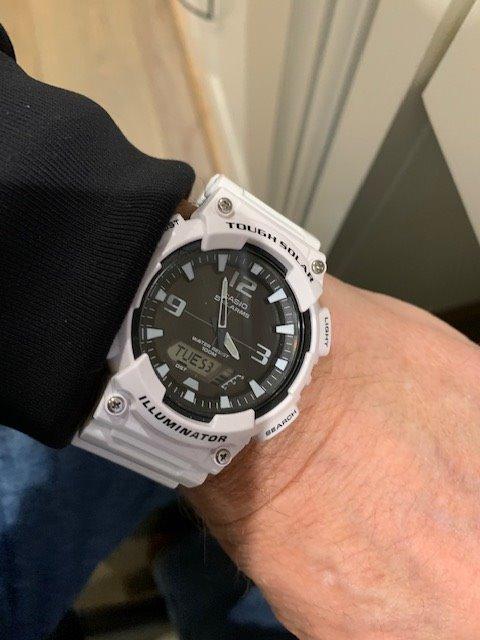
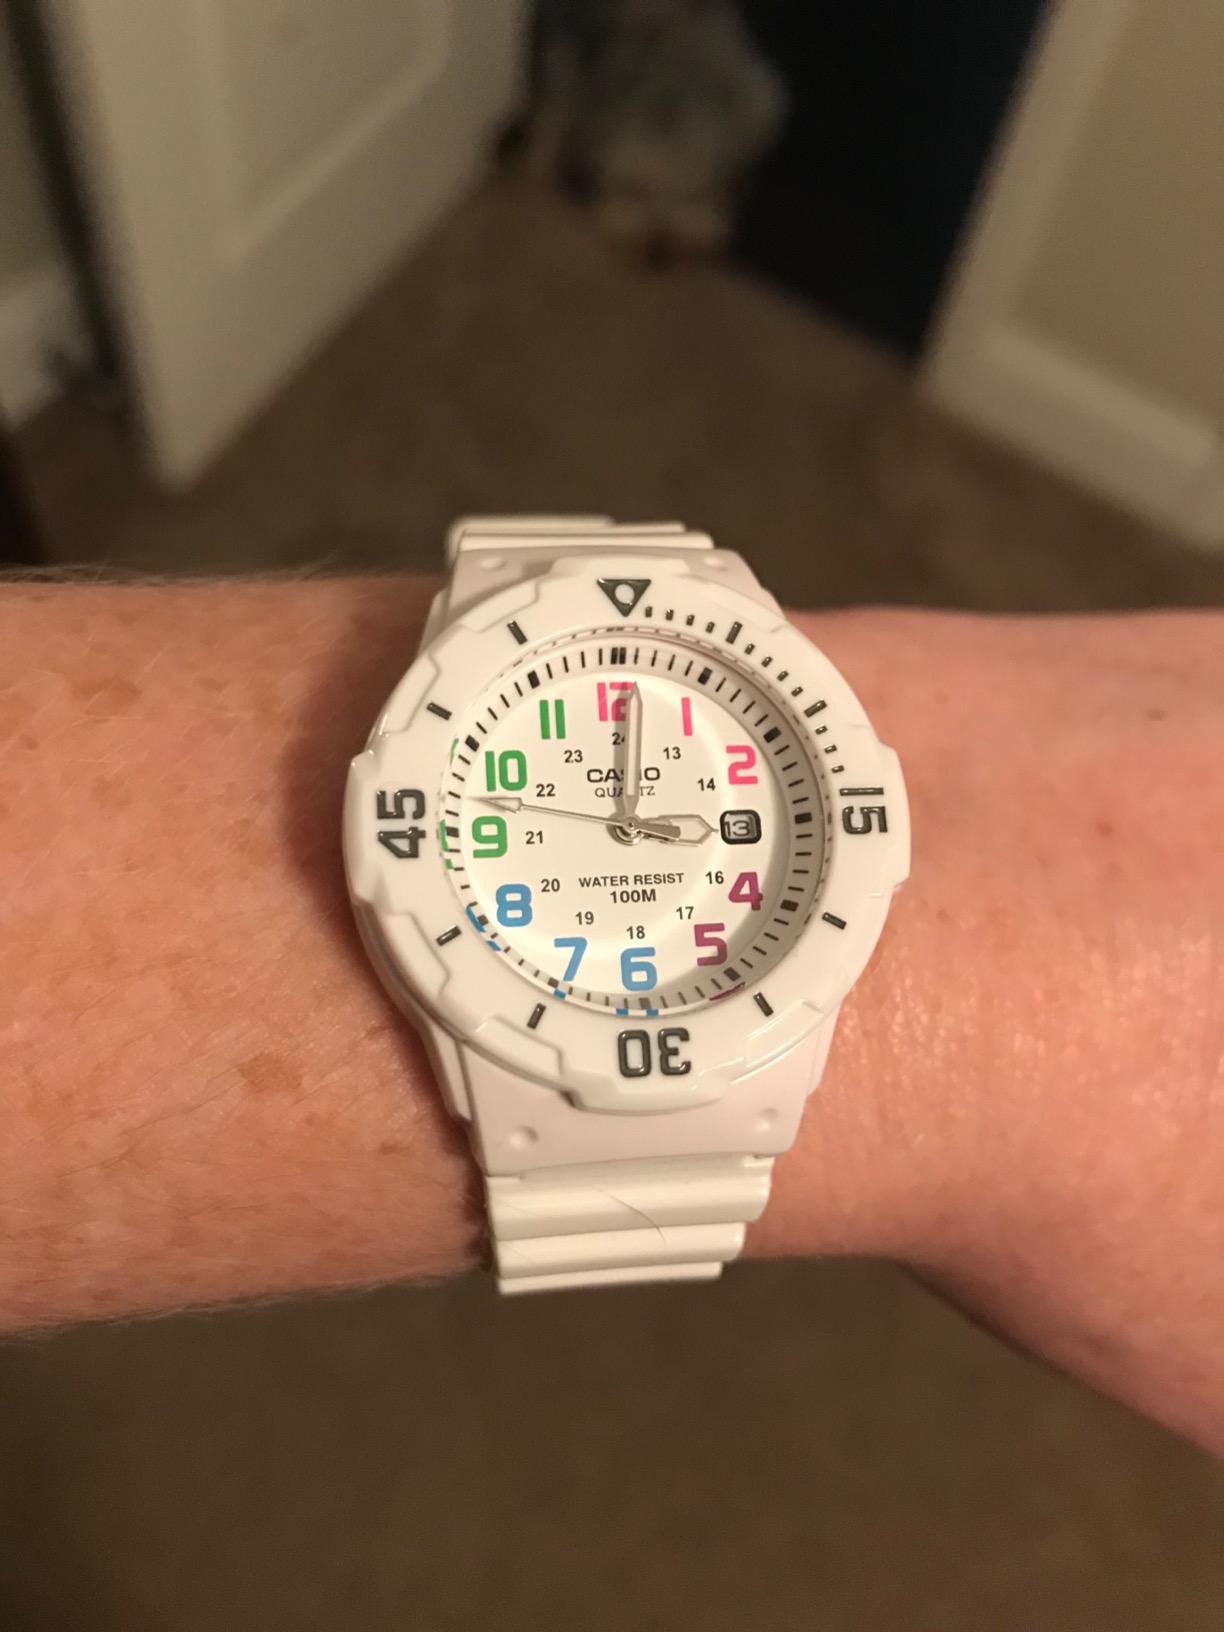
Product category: accessories_watch
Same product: no